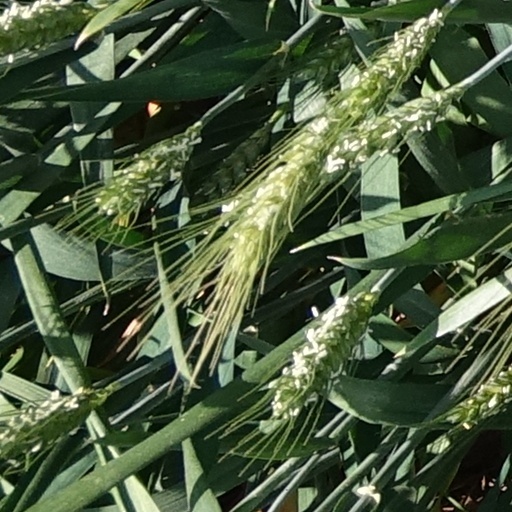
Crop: wheat